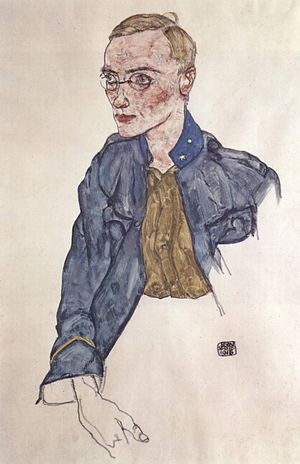
Egon Schiele / Ægteskab
Freiwilliger Gefreiter, 1916. Portræt af en frivillig, intellektuel soldat. Vigtig i dette billede er samspillet mellem de gennemmalede felter, og dem han bare har antydet
Egon Schiele var den østrigske maler, som i sin eftertid regnedes blandt de største figurative malere tidligt i 1900-tallet. Blandt værkerne findes en stor del intense selvportrætter. Hans figurer er sædvanligvis vinde og skæve, noget som gør ham til en repræsentant for ekspressionismen. Hans intense og korte liv og malestil gjorde ham også til et ikon blandt tidens bohemer.